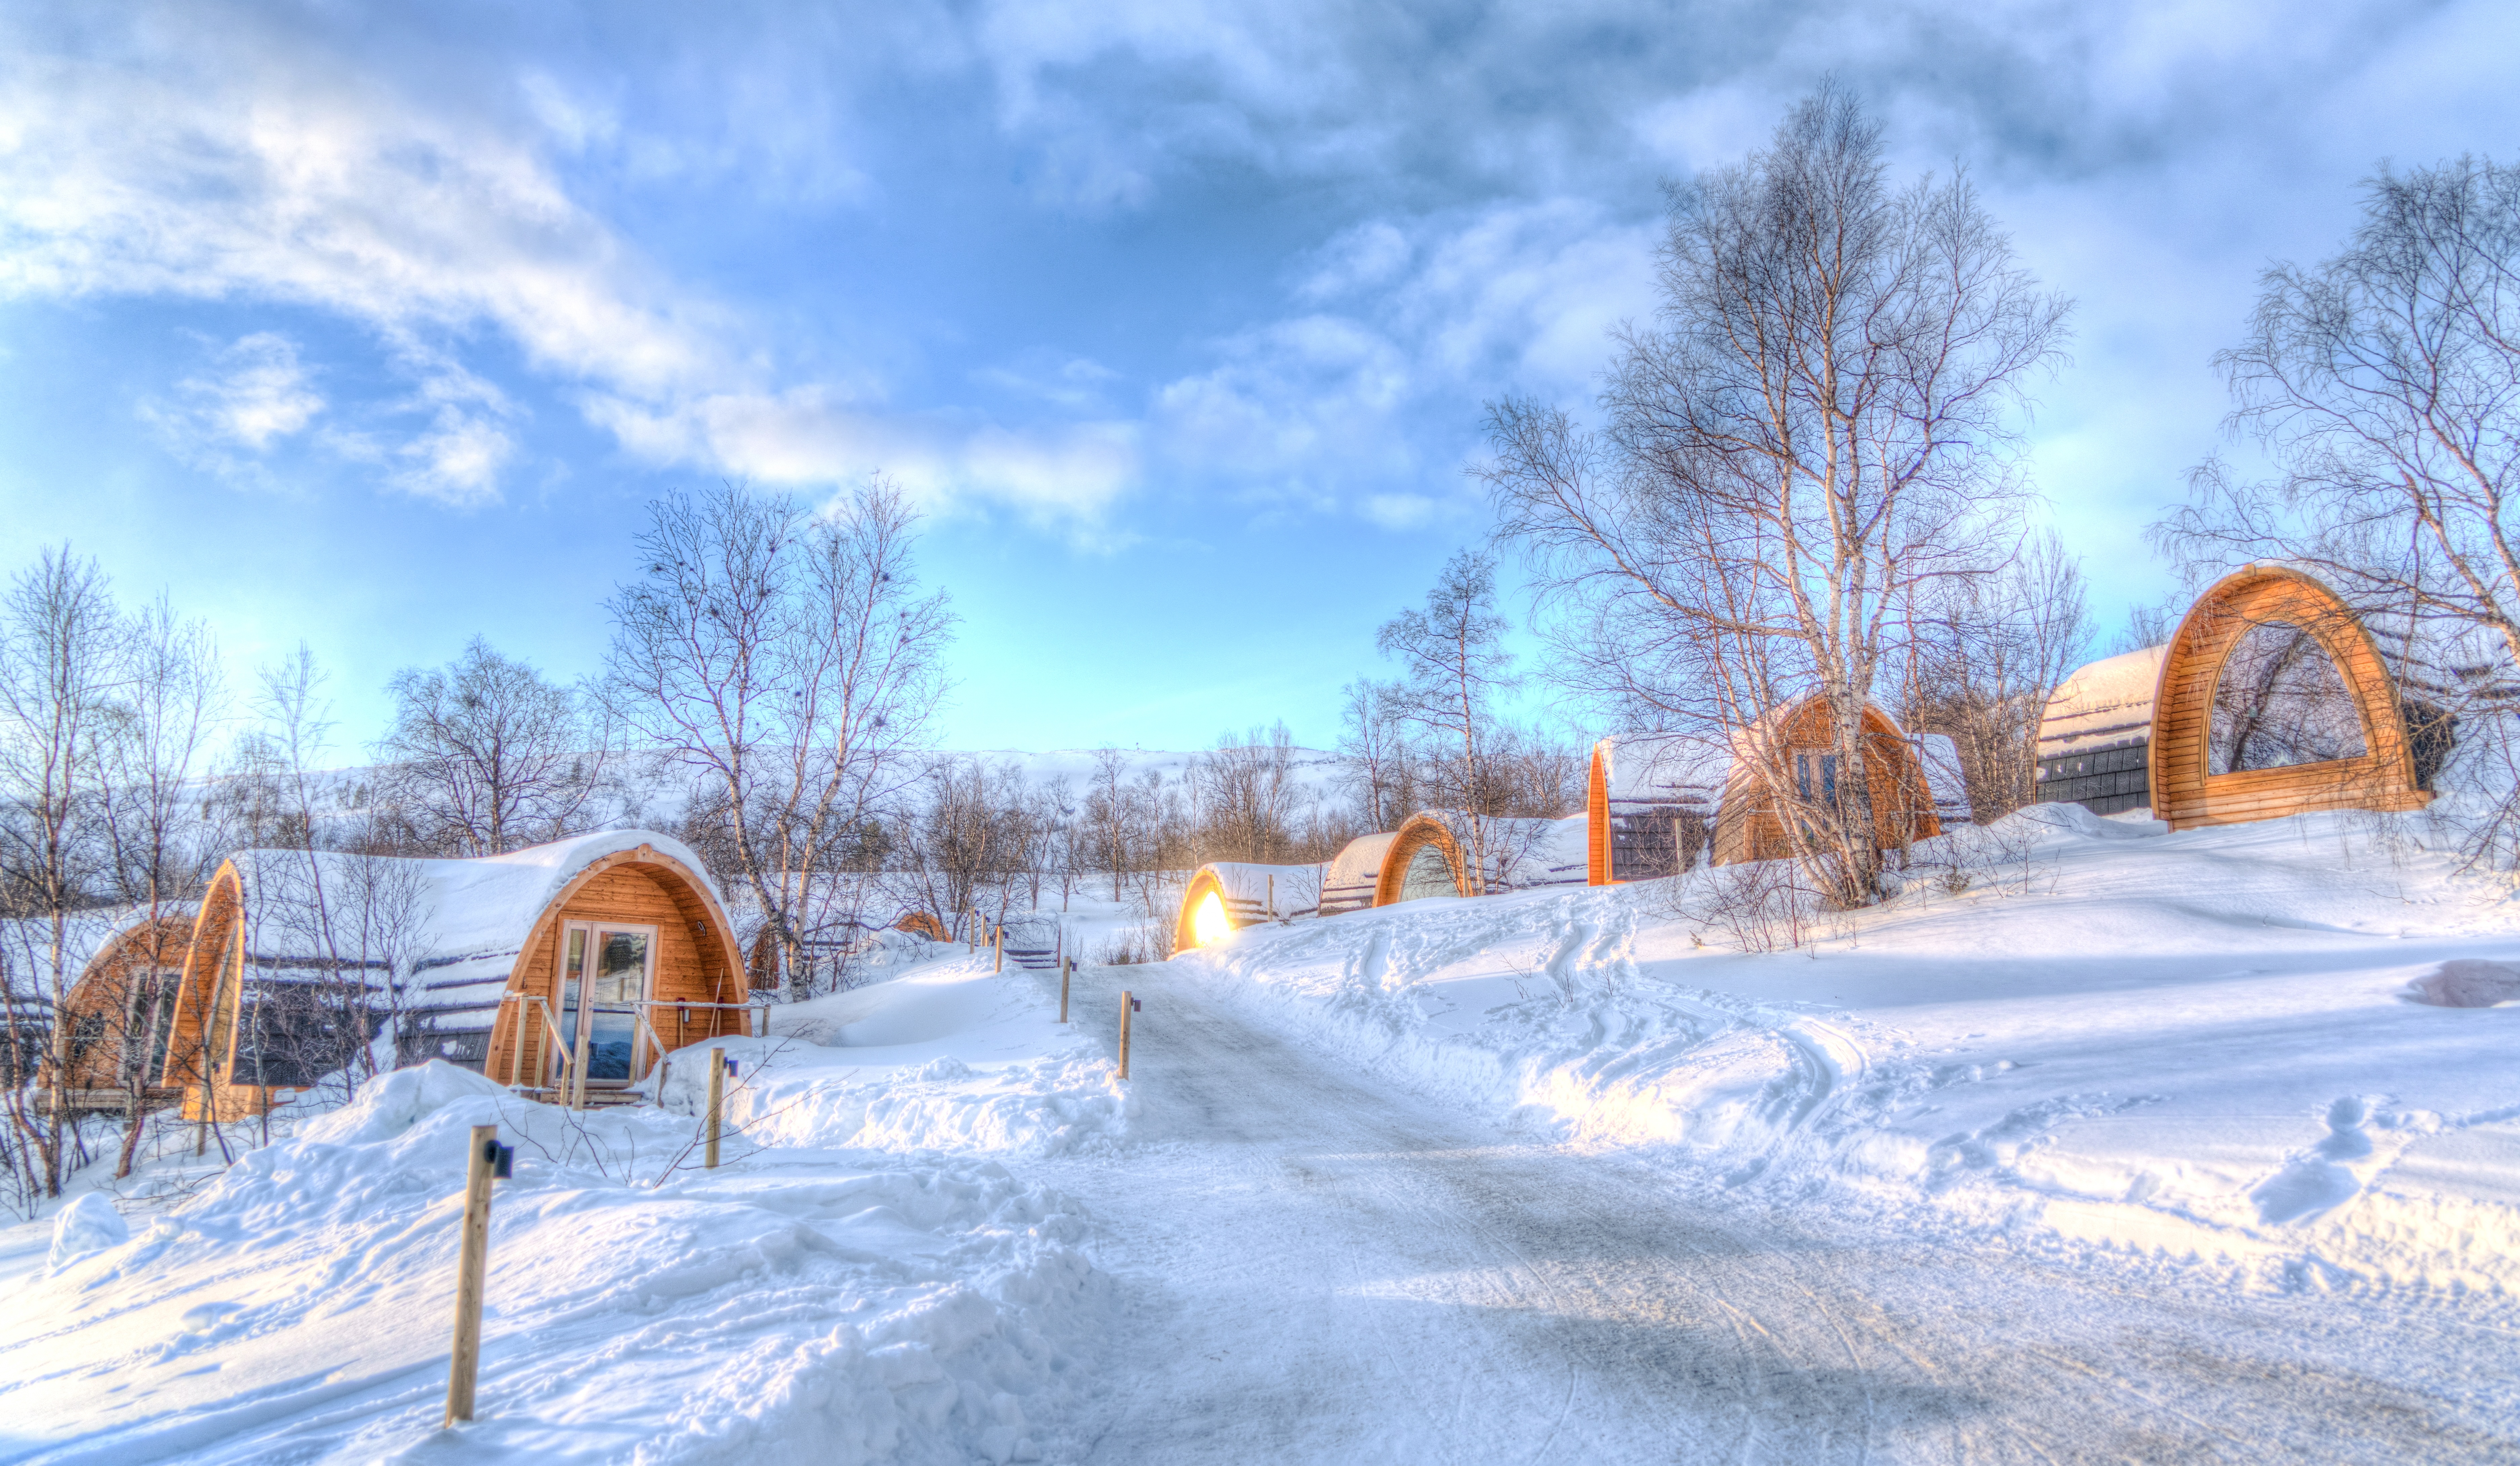
landscape, nature, outdoor, snow, winter, architecture, sky, frost, europe, scenic, scenery, weather, tourism, season, mountains, piste, norway, scandinavia, freezing, kirkenes